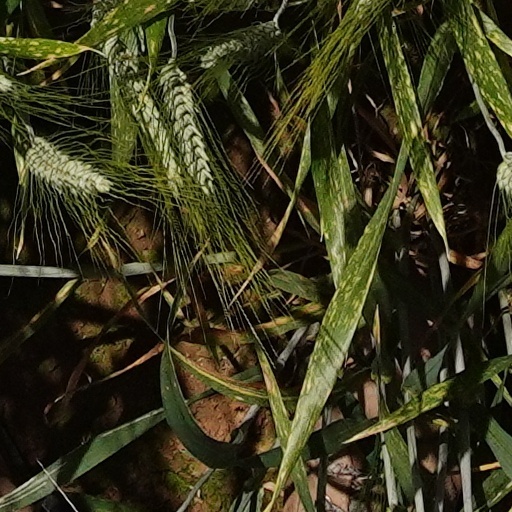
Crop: wheat